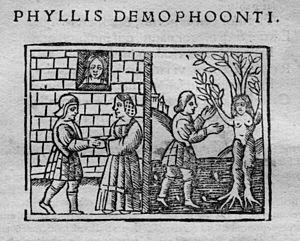
Les Héroïdes sont un recueil latin de lettres fictives, ou héroïdes, en distique élégiaque composé par Ovide. Ce sont des lettres d'amour fictives qui reprennent des éléments mythiques, écrites, pour la plupart, par des héroïnes mythologiques ou quasi-légendaires, se plaignant de l'absence ou de l'indifférence de l'être aimé. Les six dernières sont constituées de trois lettres d'héroïnes auxquelles répondent trois lettres de leurs amants respectifs.